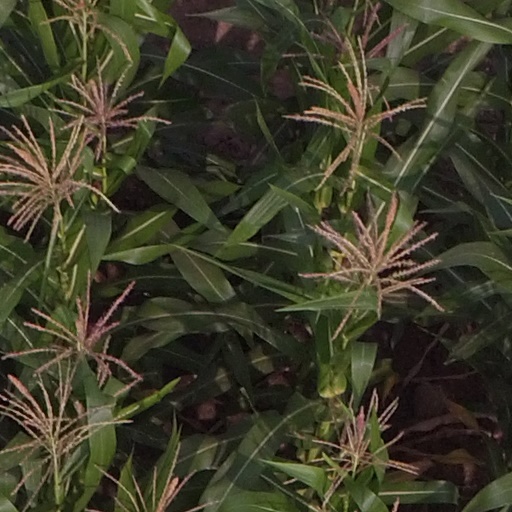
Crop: maize; corn